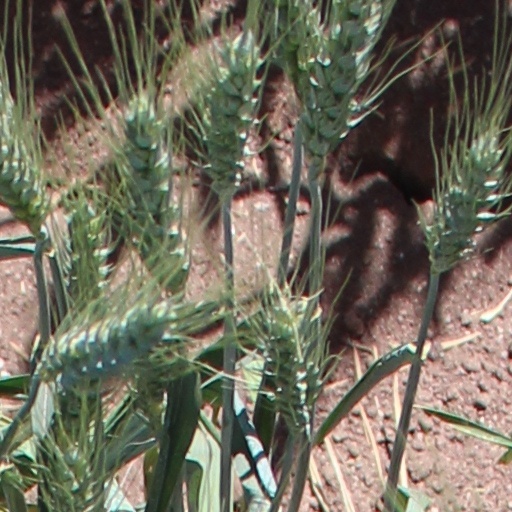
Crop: wheat